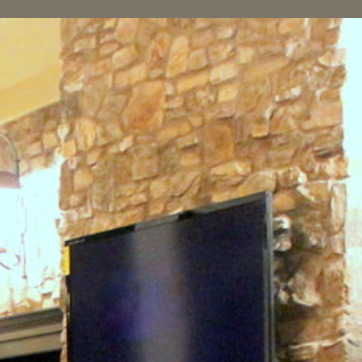
Material: stone